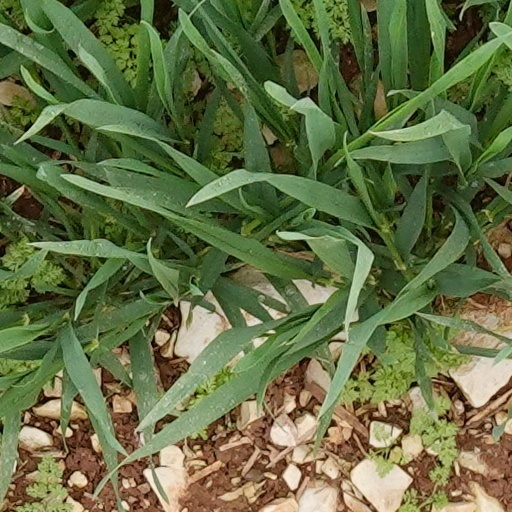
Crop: wheat